Chicken Shoot

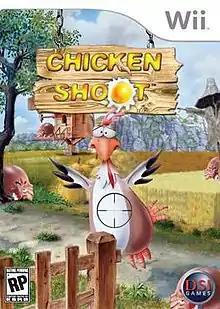
Wii cover

Chicken Shoot is a video game developed by Toontraxx. It first released online in 2000 for Microsoft Windows and has since been released for Nintendo DS, Wii, and Game Boy Advance.